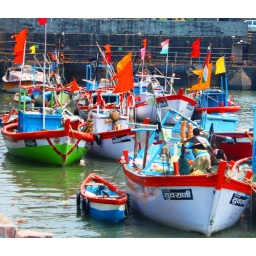
A fishing village in Mumbai.. showcasing the variety of colorful boats